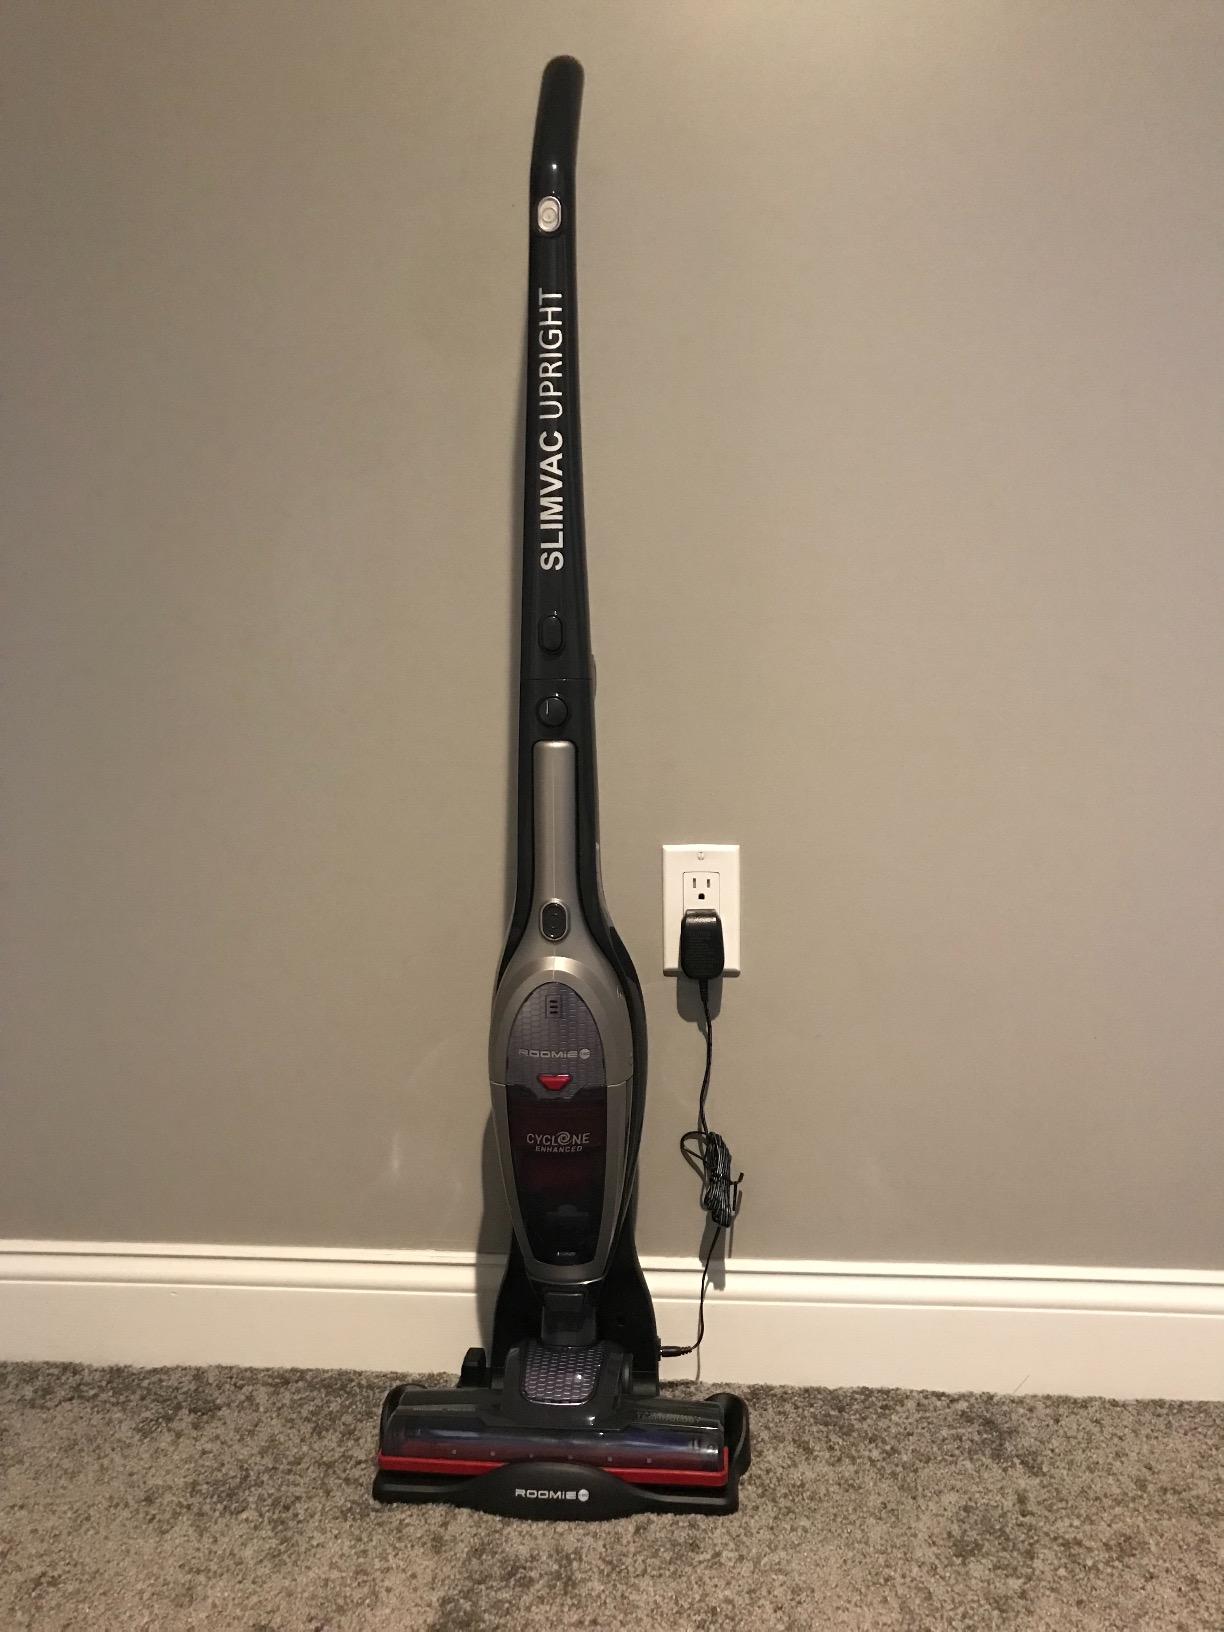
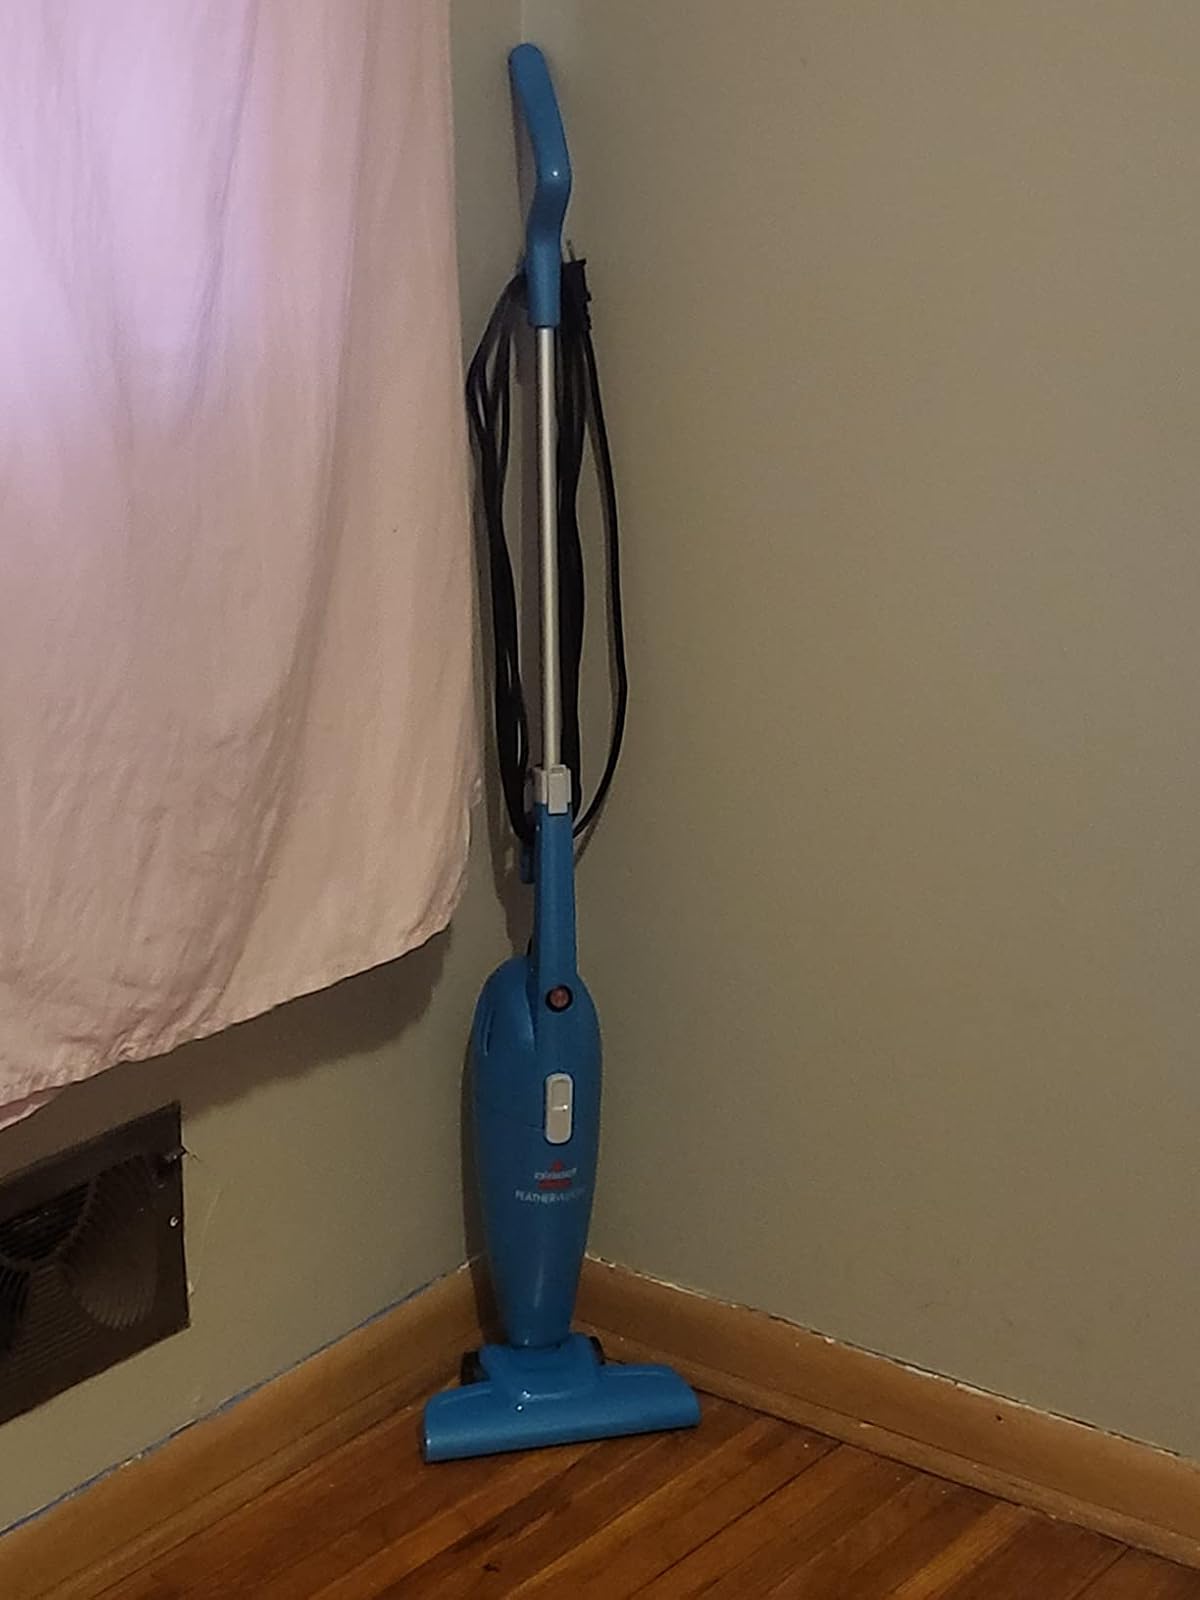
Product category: items_vacuum
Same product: no